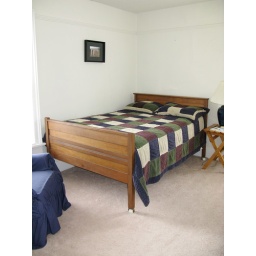
The master bedroom is in the rear of the house with windows facing south and west